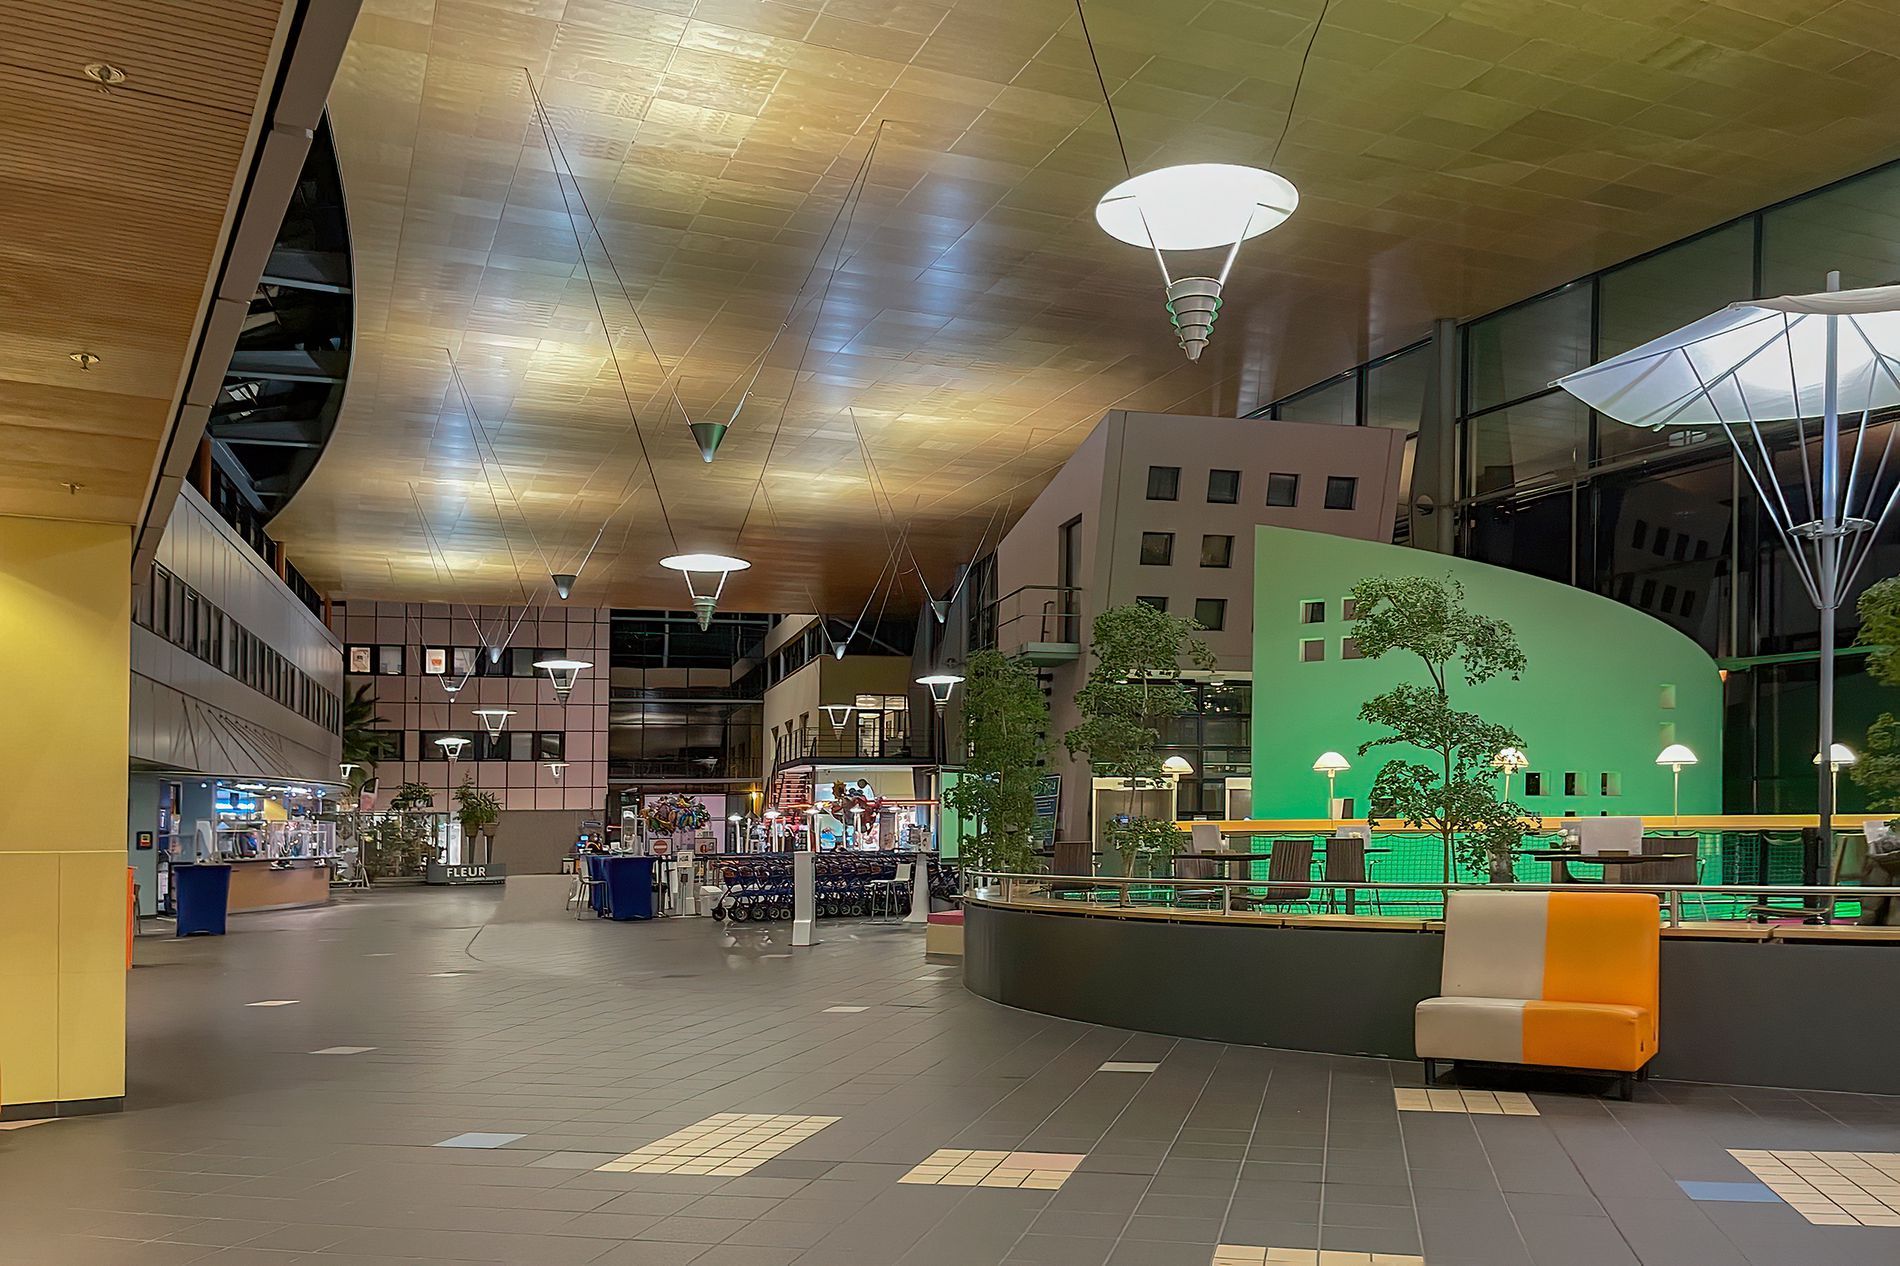
The shopping mall from the inside.
The shot displays a shopping mall that appears to contain many shops. There are two sitting chairs. The floor is covered with large gray tiles with yellow squares. The ceiling is yellow and has a number of lamps hanging from it.
This is a wide shot. The shot was taken at night. The lighting in the shot is artificial, originating from the lamps. The shot conveys a feeling of warmth and comfort.
Labels: Indoors, Architecture, Building, Furniture, Lounge, Foyer, Person, Chandelier, Lamp, Couch, Shop, Shopping Mall, Urban, Floor, Ceiling, Sitting Chair
Lens: iPhone 12 Pro Max back triple camera 5.1mm f/1.6
Aperture: F1.6
Exposure: 1/33 sec
ISO: 400
Focal length: 5.1 mm